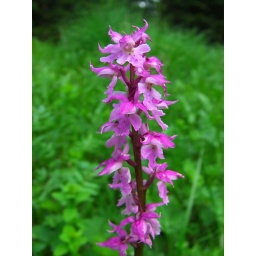
flower in the mountains